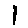
Label: 1